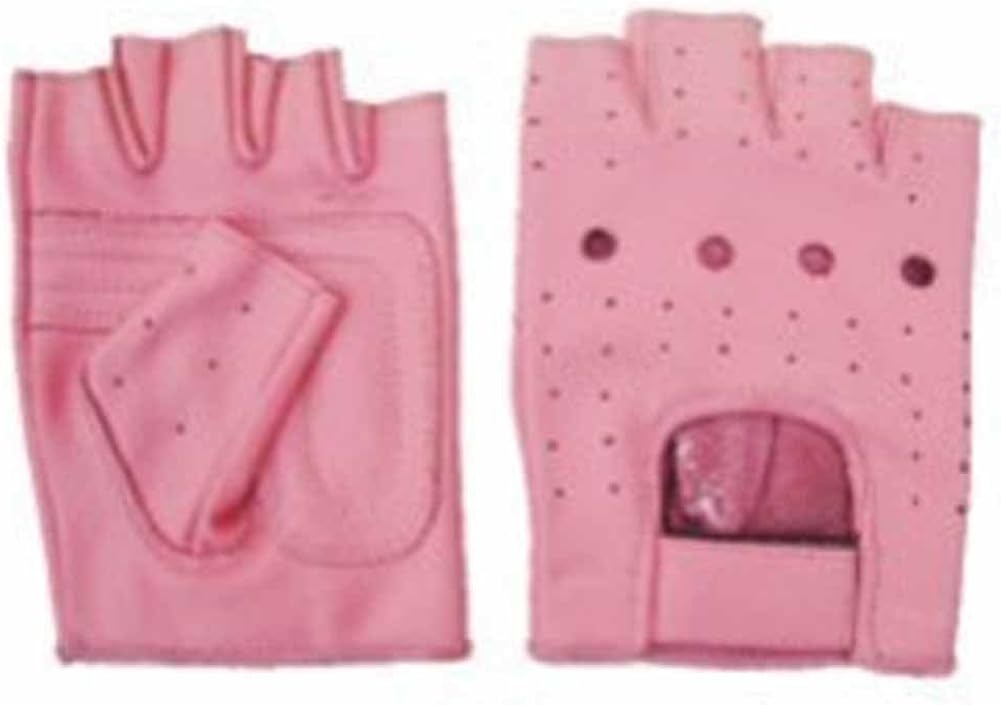
Allstate Leather Ladies Pink Leather Fingerless Motorcycle Gloves with Padded Palm
Category: AMAZON FASHION
Pink Fingerless gloves Padded Palm Velcro strap.To ensure a proper fit: Measure yourhand with a tape measure around the knuckles of your hand. Measure your dominanthand - the right if you are right-handed, and the left if you areleft-handed. If your size falls between size, order the next larger sizegloves. Size XS S M L XL 2XL 3XL Hand 6-6.5 7-7.5 8-8.5 9-9.5 10-10.5 11-11.5 12-12.5
Features: Hook closure | Hand Wash | ladies pink leather fingerless motorcycle gloves with padded palm